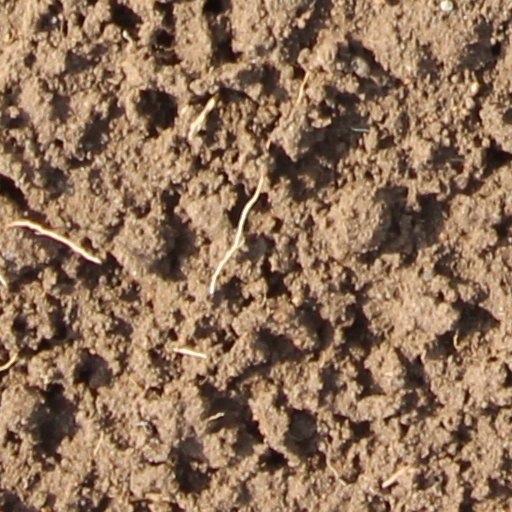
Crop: wheat